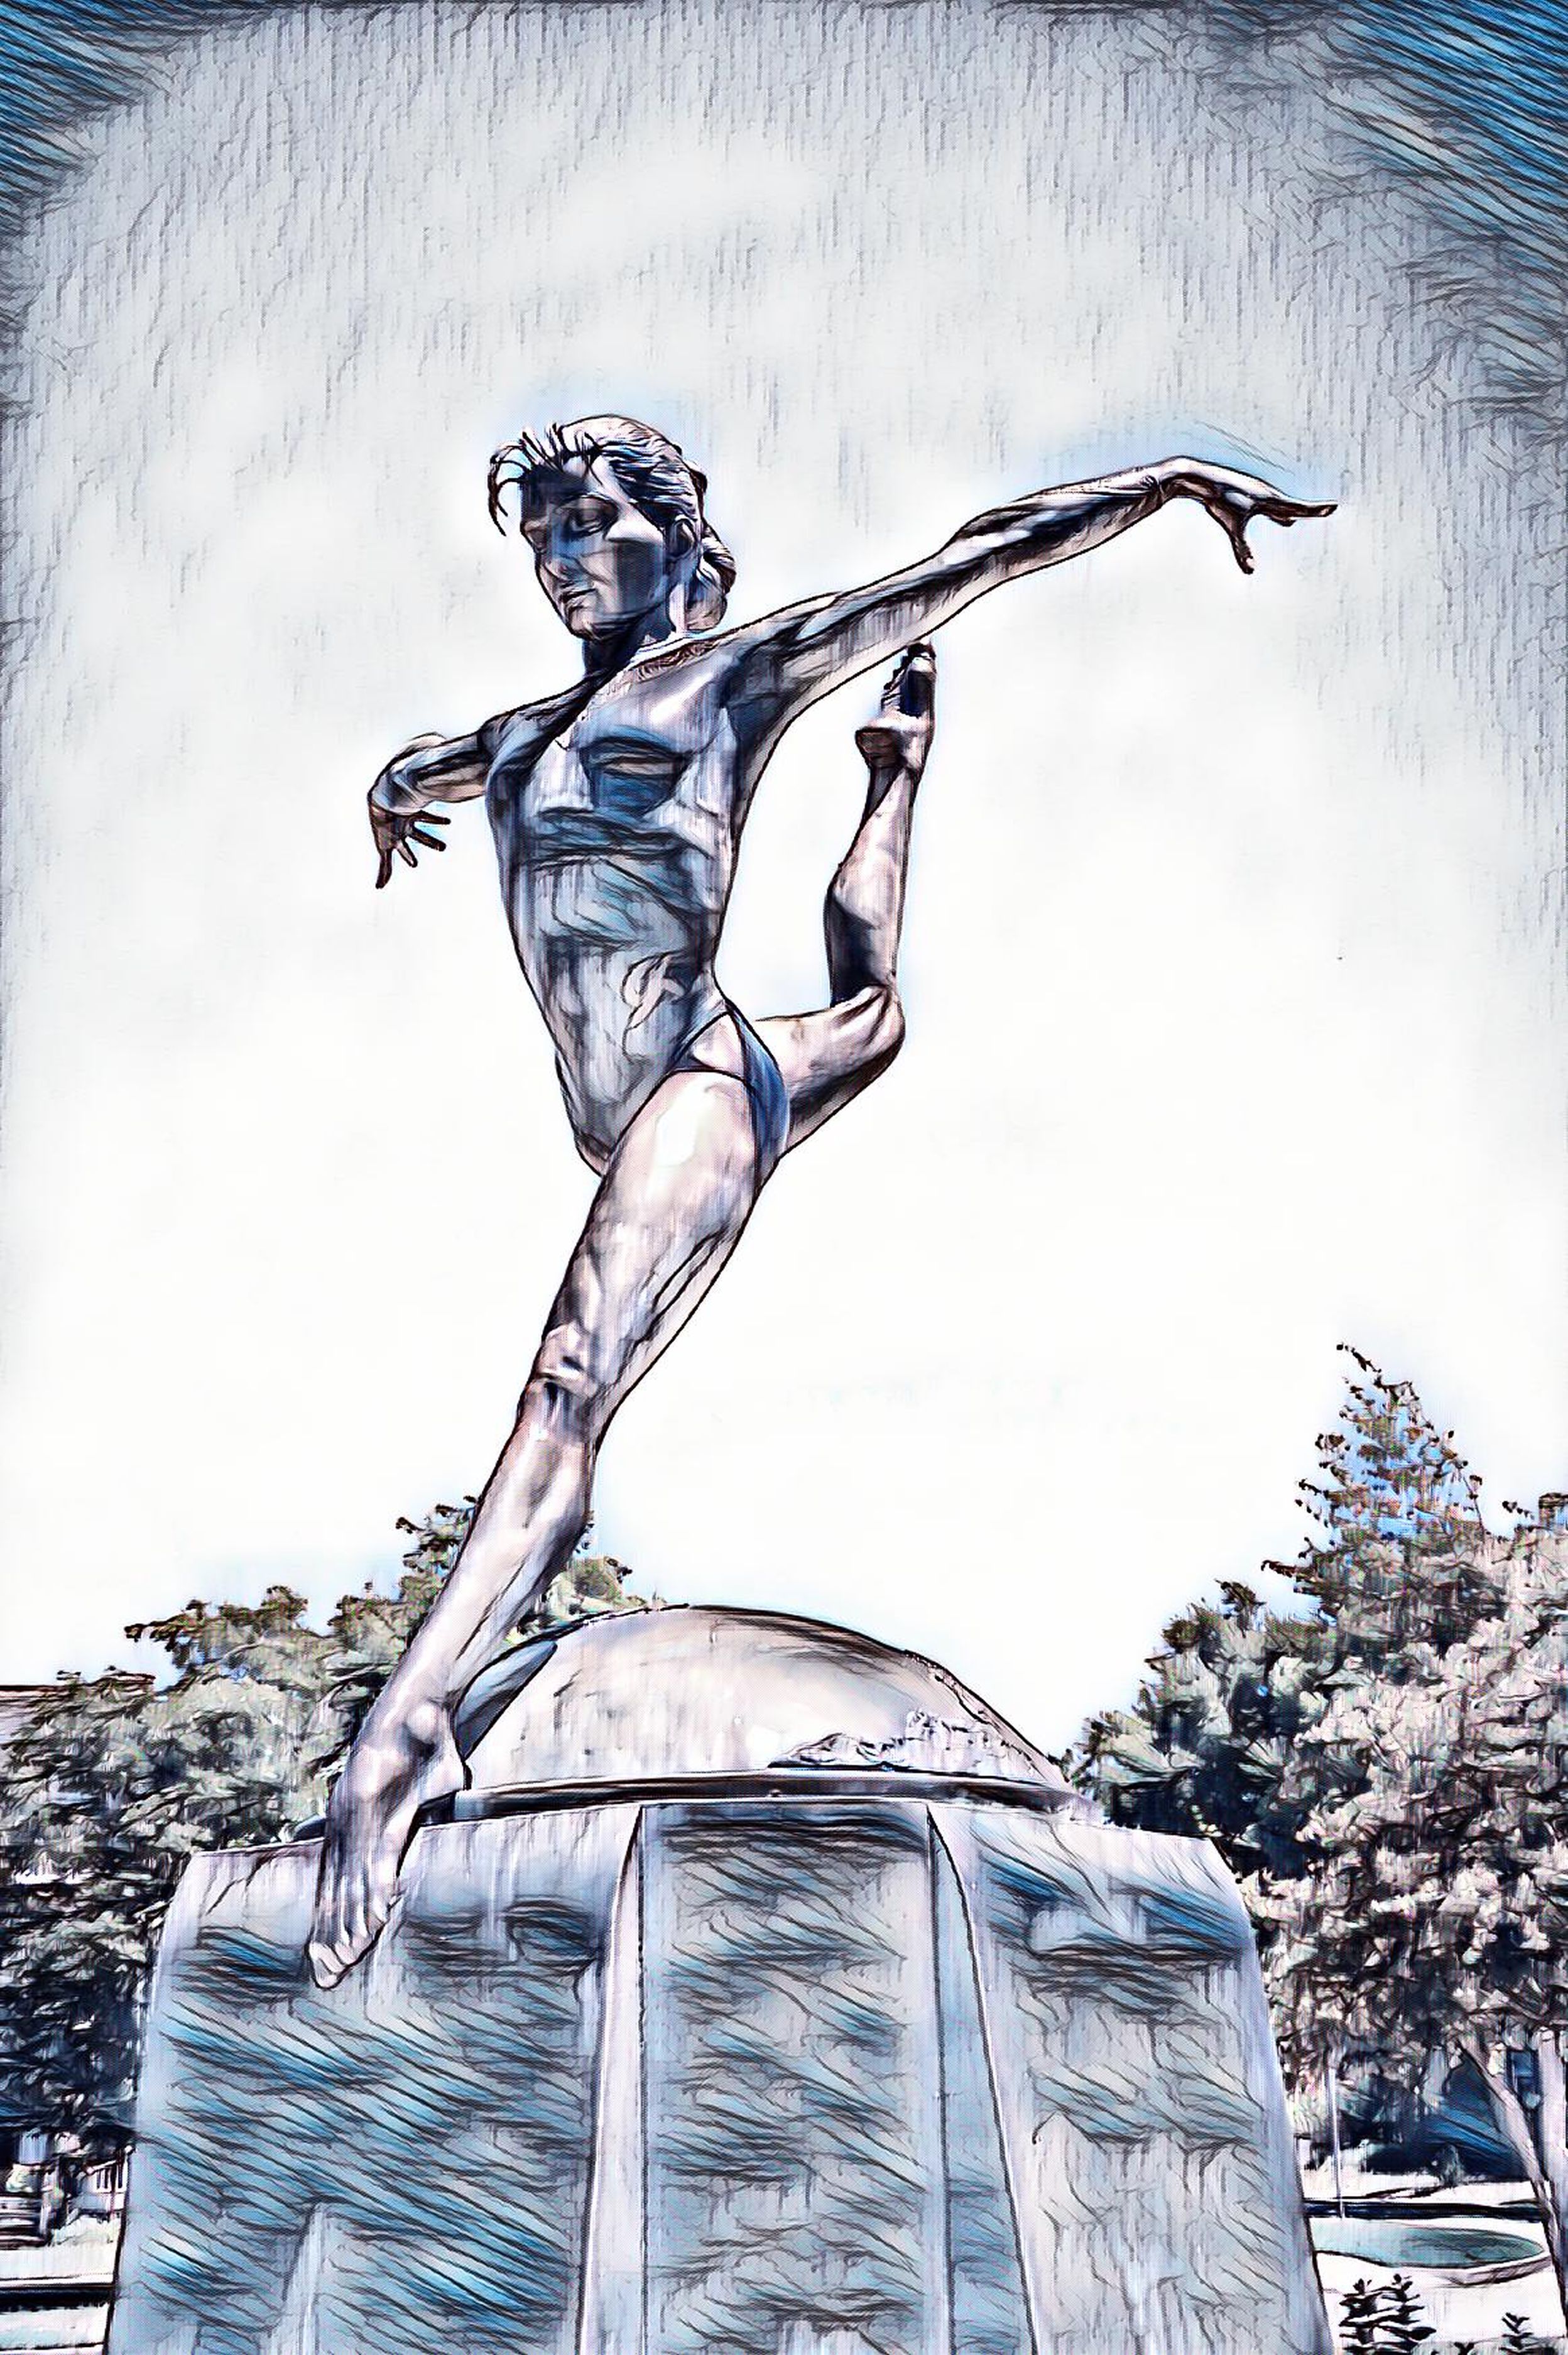
art, world, sky, painting, sculpture, monument, tree, human leg, illustration, fictional character, visual arts, drawing, facade, recreation, thigh, cross, symbol, mural, statue, leisure, fountain, font, graphic design, extreme sport, sketch, graphics, artwork, cg artwork, photography, mythology